Emilio Lorenzo Stehle

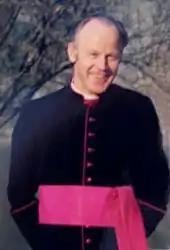
Emil Stehle, 1977

Emilio Lorenzo Stehle (September 9, 1926 – May 16, 2017) was a German cleric who served as a Catholic bishop in Ecuador.